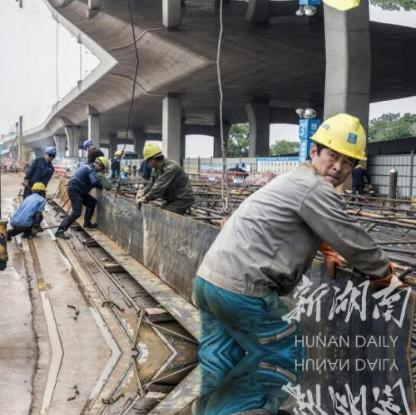
Objects in the image:
label: helmet
label: helmet
label: helmet
label: helmet
label: helmet
label: helmet
label: helmet